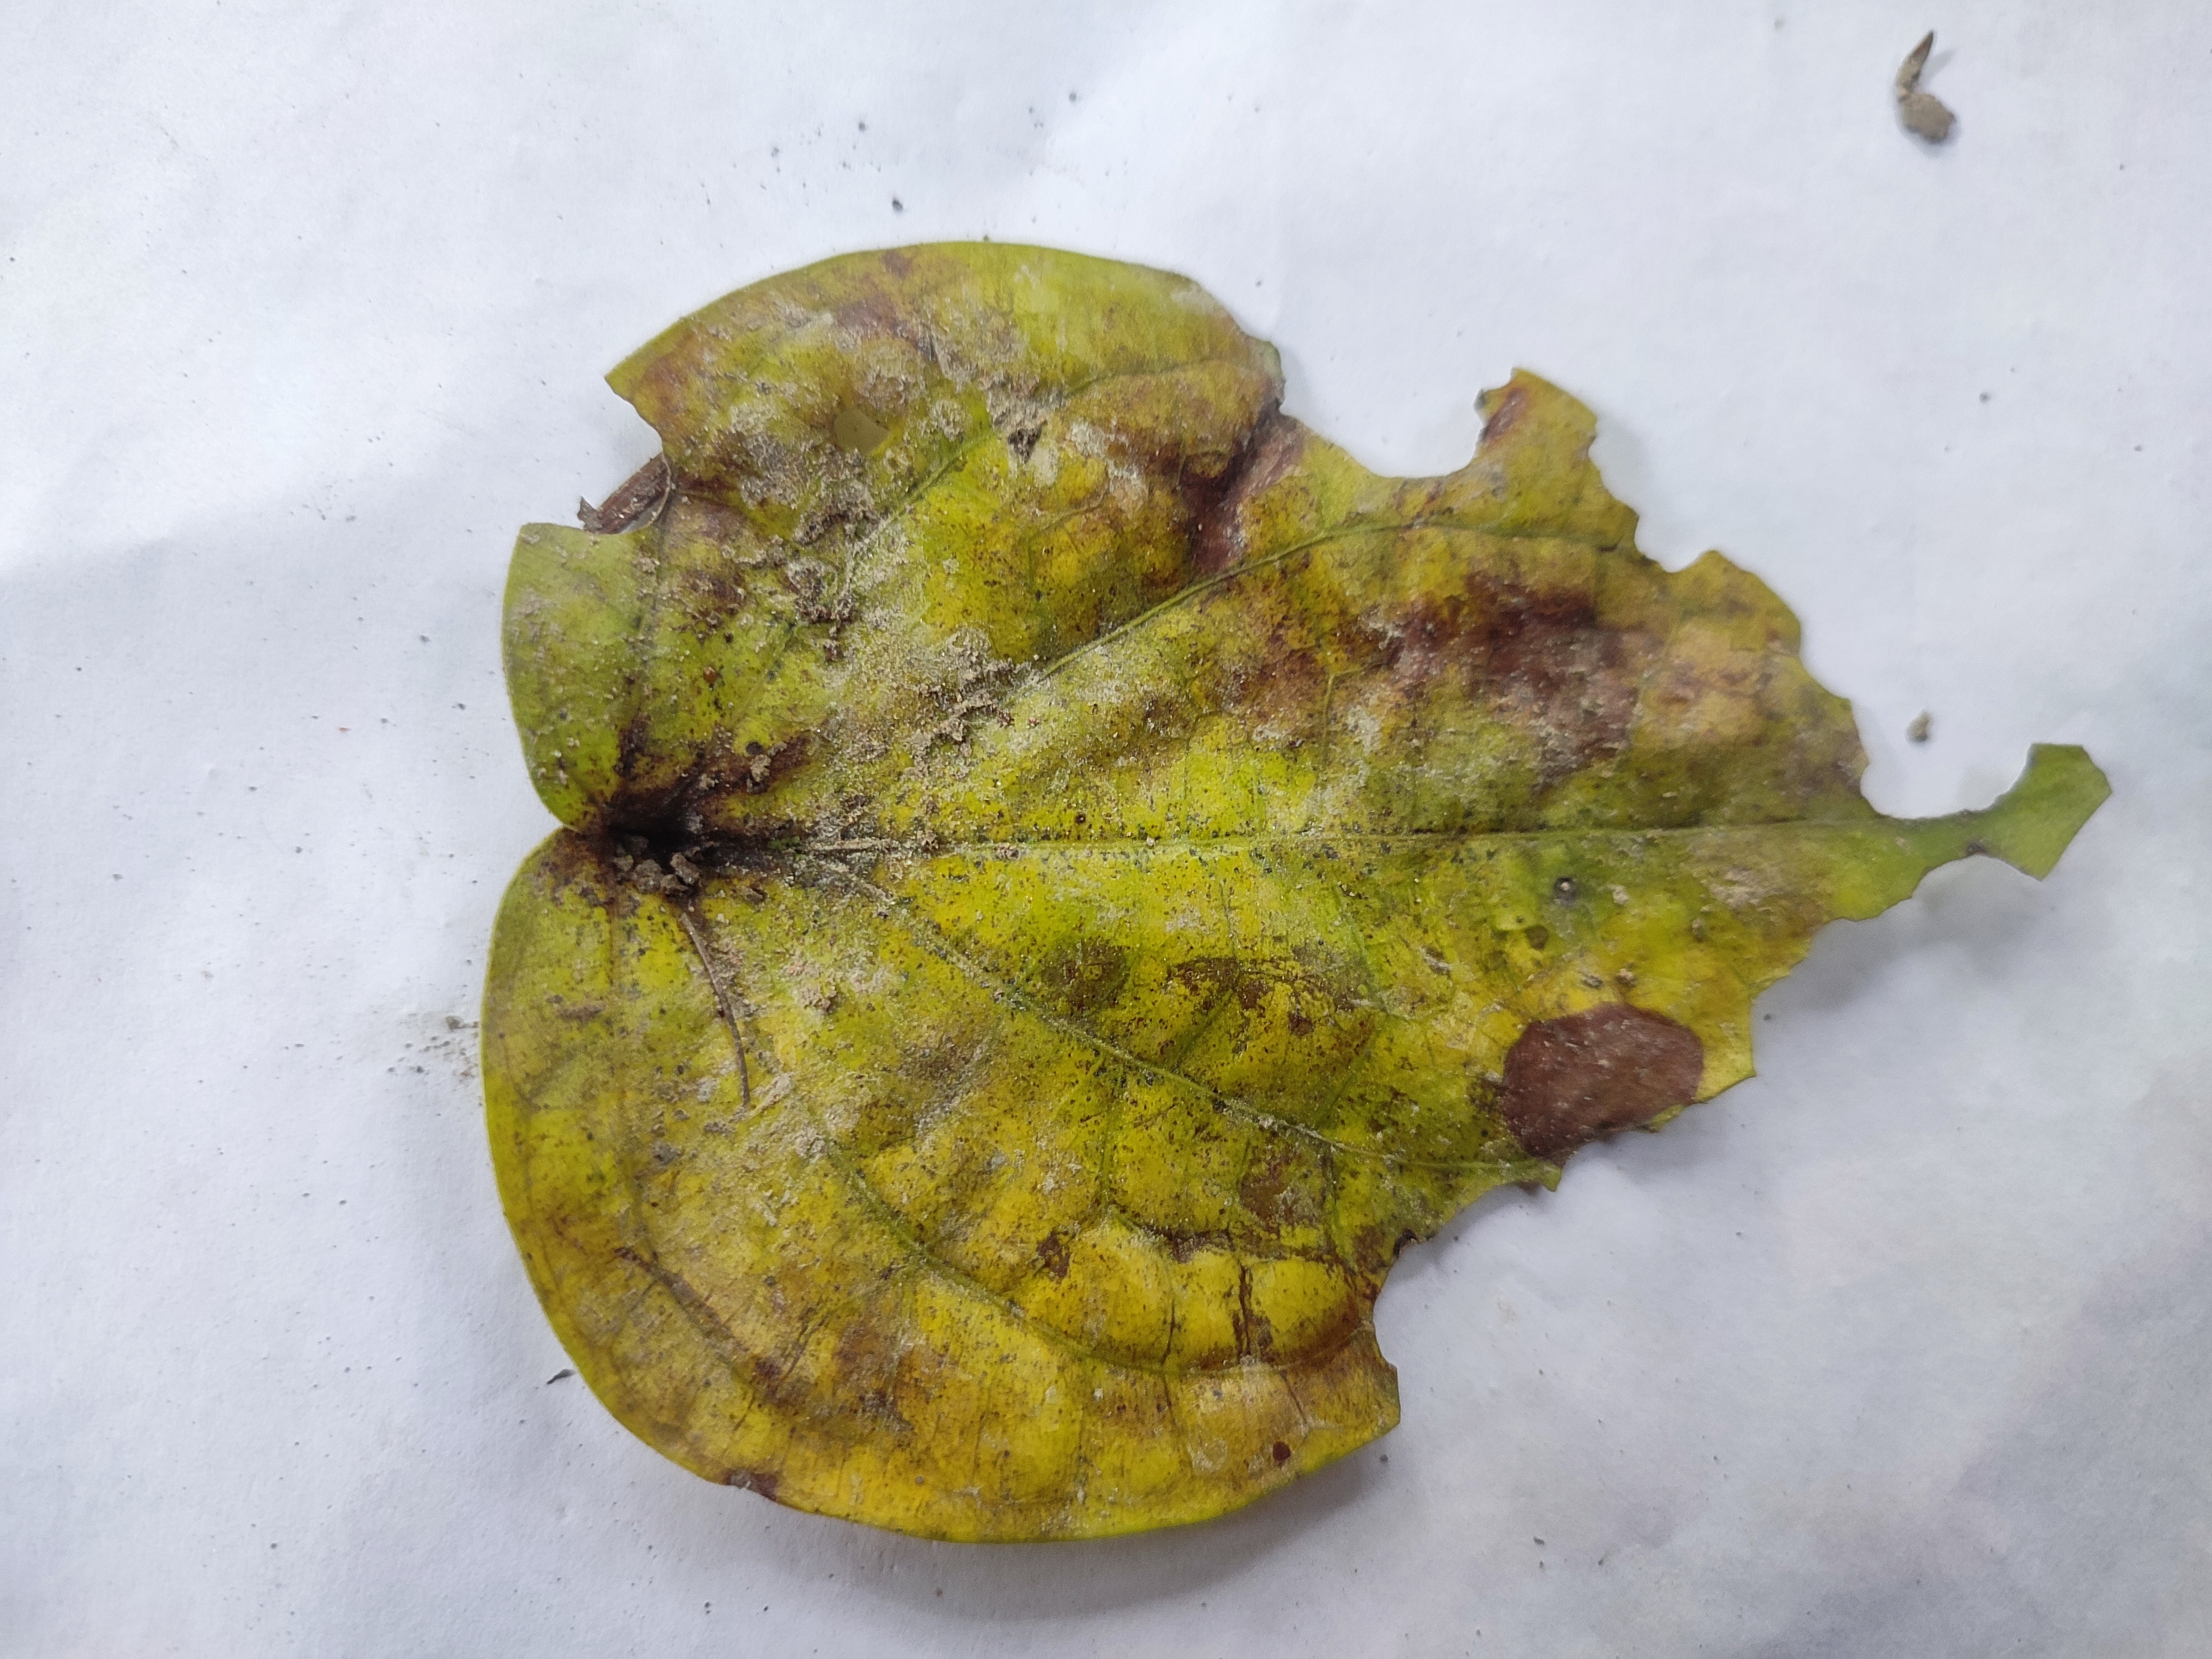
Label: Dried_Leaf